Melbourne Marathon

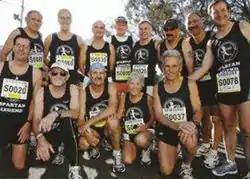
Spartan Legends prior to the 2007 Melbourne Marathon

Spartan Legends are a select group of runners who have completed every Melbourne Marathon since the beginning. After the 45th running there were three remaining Spartan Legends. Runners who have completed at least 30 marathons are eligible for the Melbourne Marathon Hall of Fame. The runners marked with an asterisk in the following list completed the first 30 marathons.